Muhammad Rasul

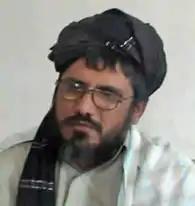

Muhammad Rasul was the leader of the High Council of the Islamic Emirate of Afghanistan, a Taliban dissident group in Afghanistan, until the group's dissolution in 2021. He was a Taliban-appointed governor of Nimruz Province, Afghanistan. Rasul exerted pressure and suppression on Pashtun factions unpopular with the Taliban, and made a considerable fortune controlling cross-border drug-smuggling through Nimruz.